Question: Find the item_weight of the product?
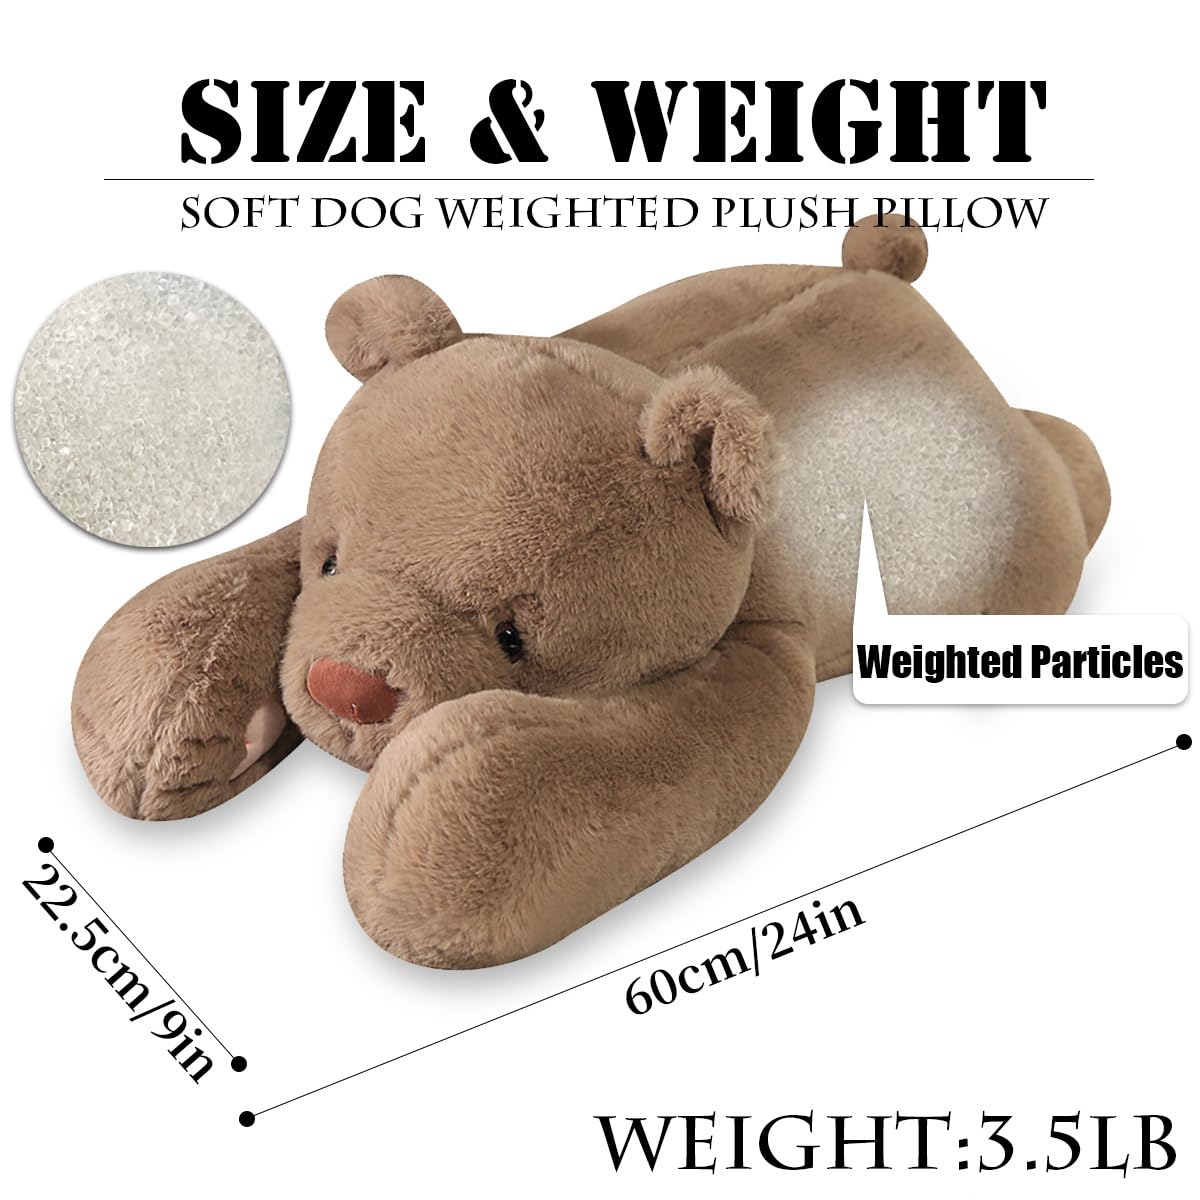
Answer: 3.5 pound